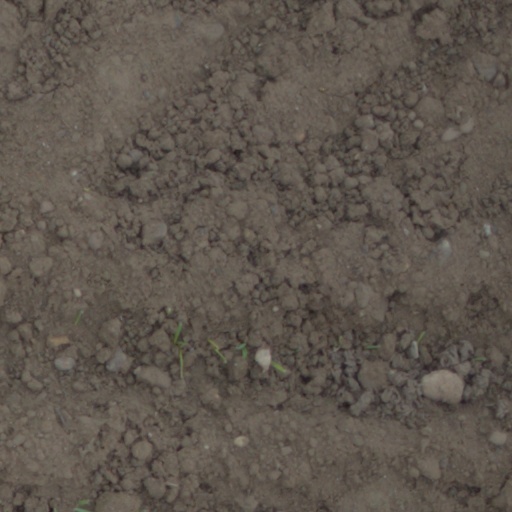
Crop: wheat